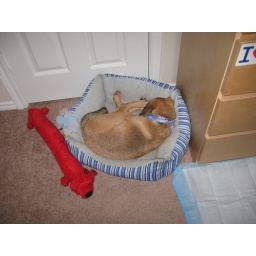
Skelly sleeping in our bedroom